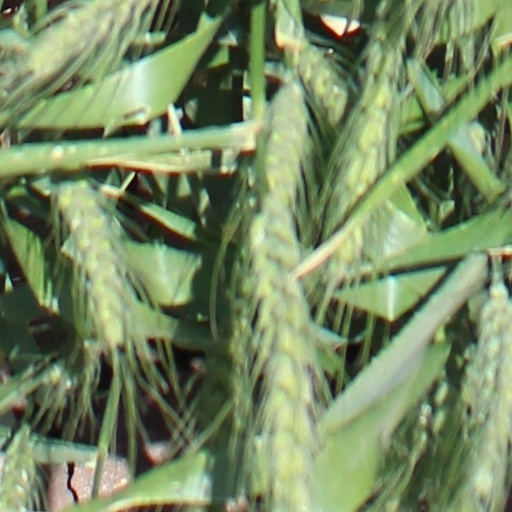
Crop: wheat